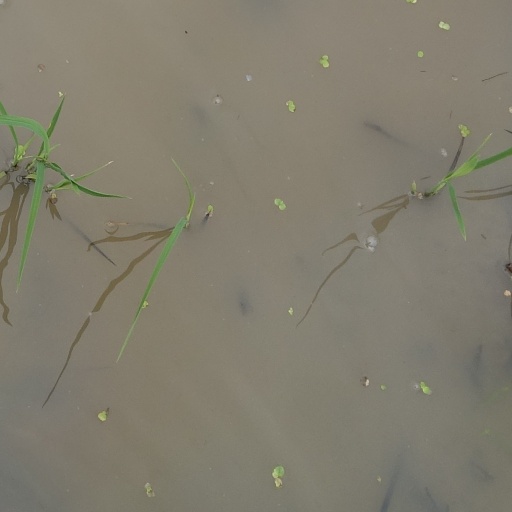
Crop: rice